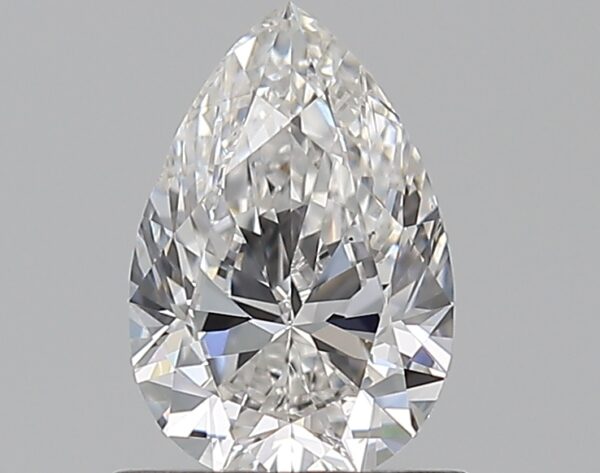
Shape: pear
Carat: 0.71
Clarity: SI1
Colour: D
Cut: VG
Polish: VG
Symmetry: VG
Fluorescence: ST
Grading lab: GIA
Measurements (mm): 7.42 x 4.97 x 3.08